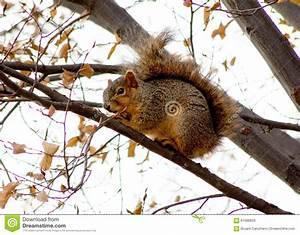
squirrel